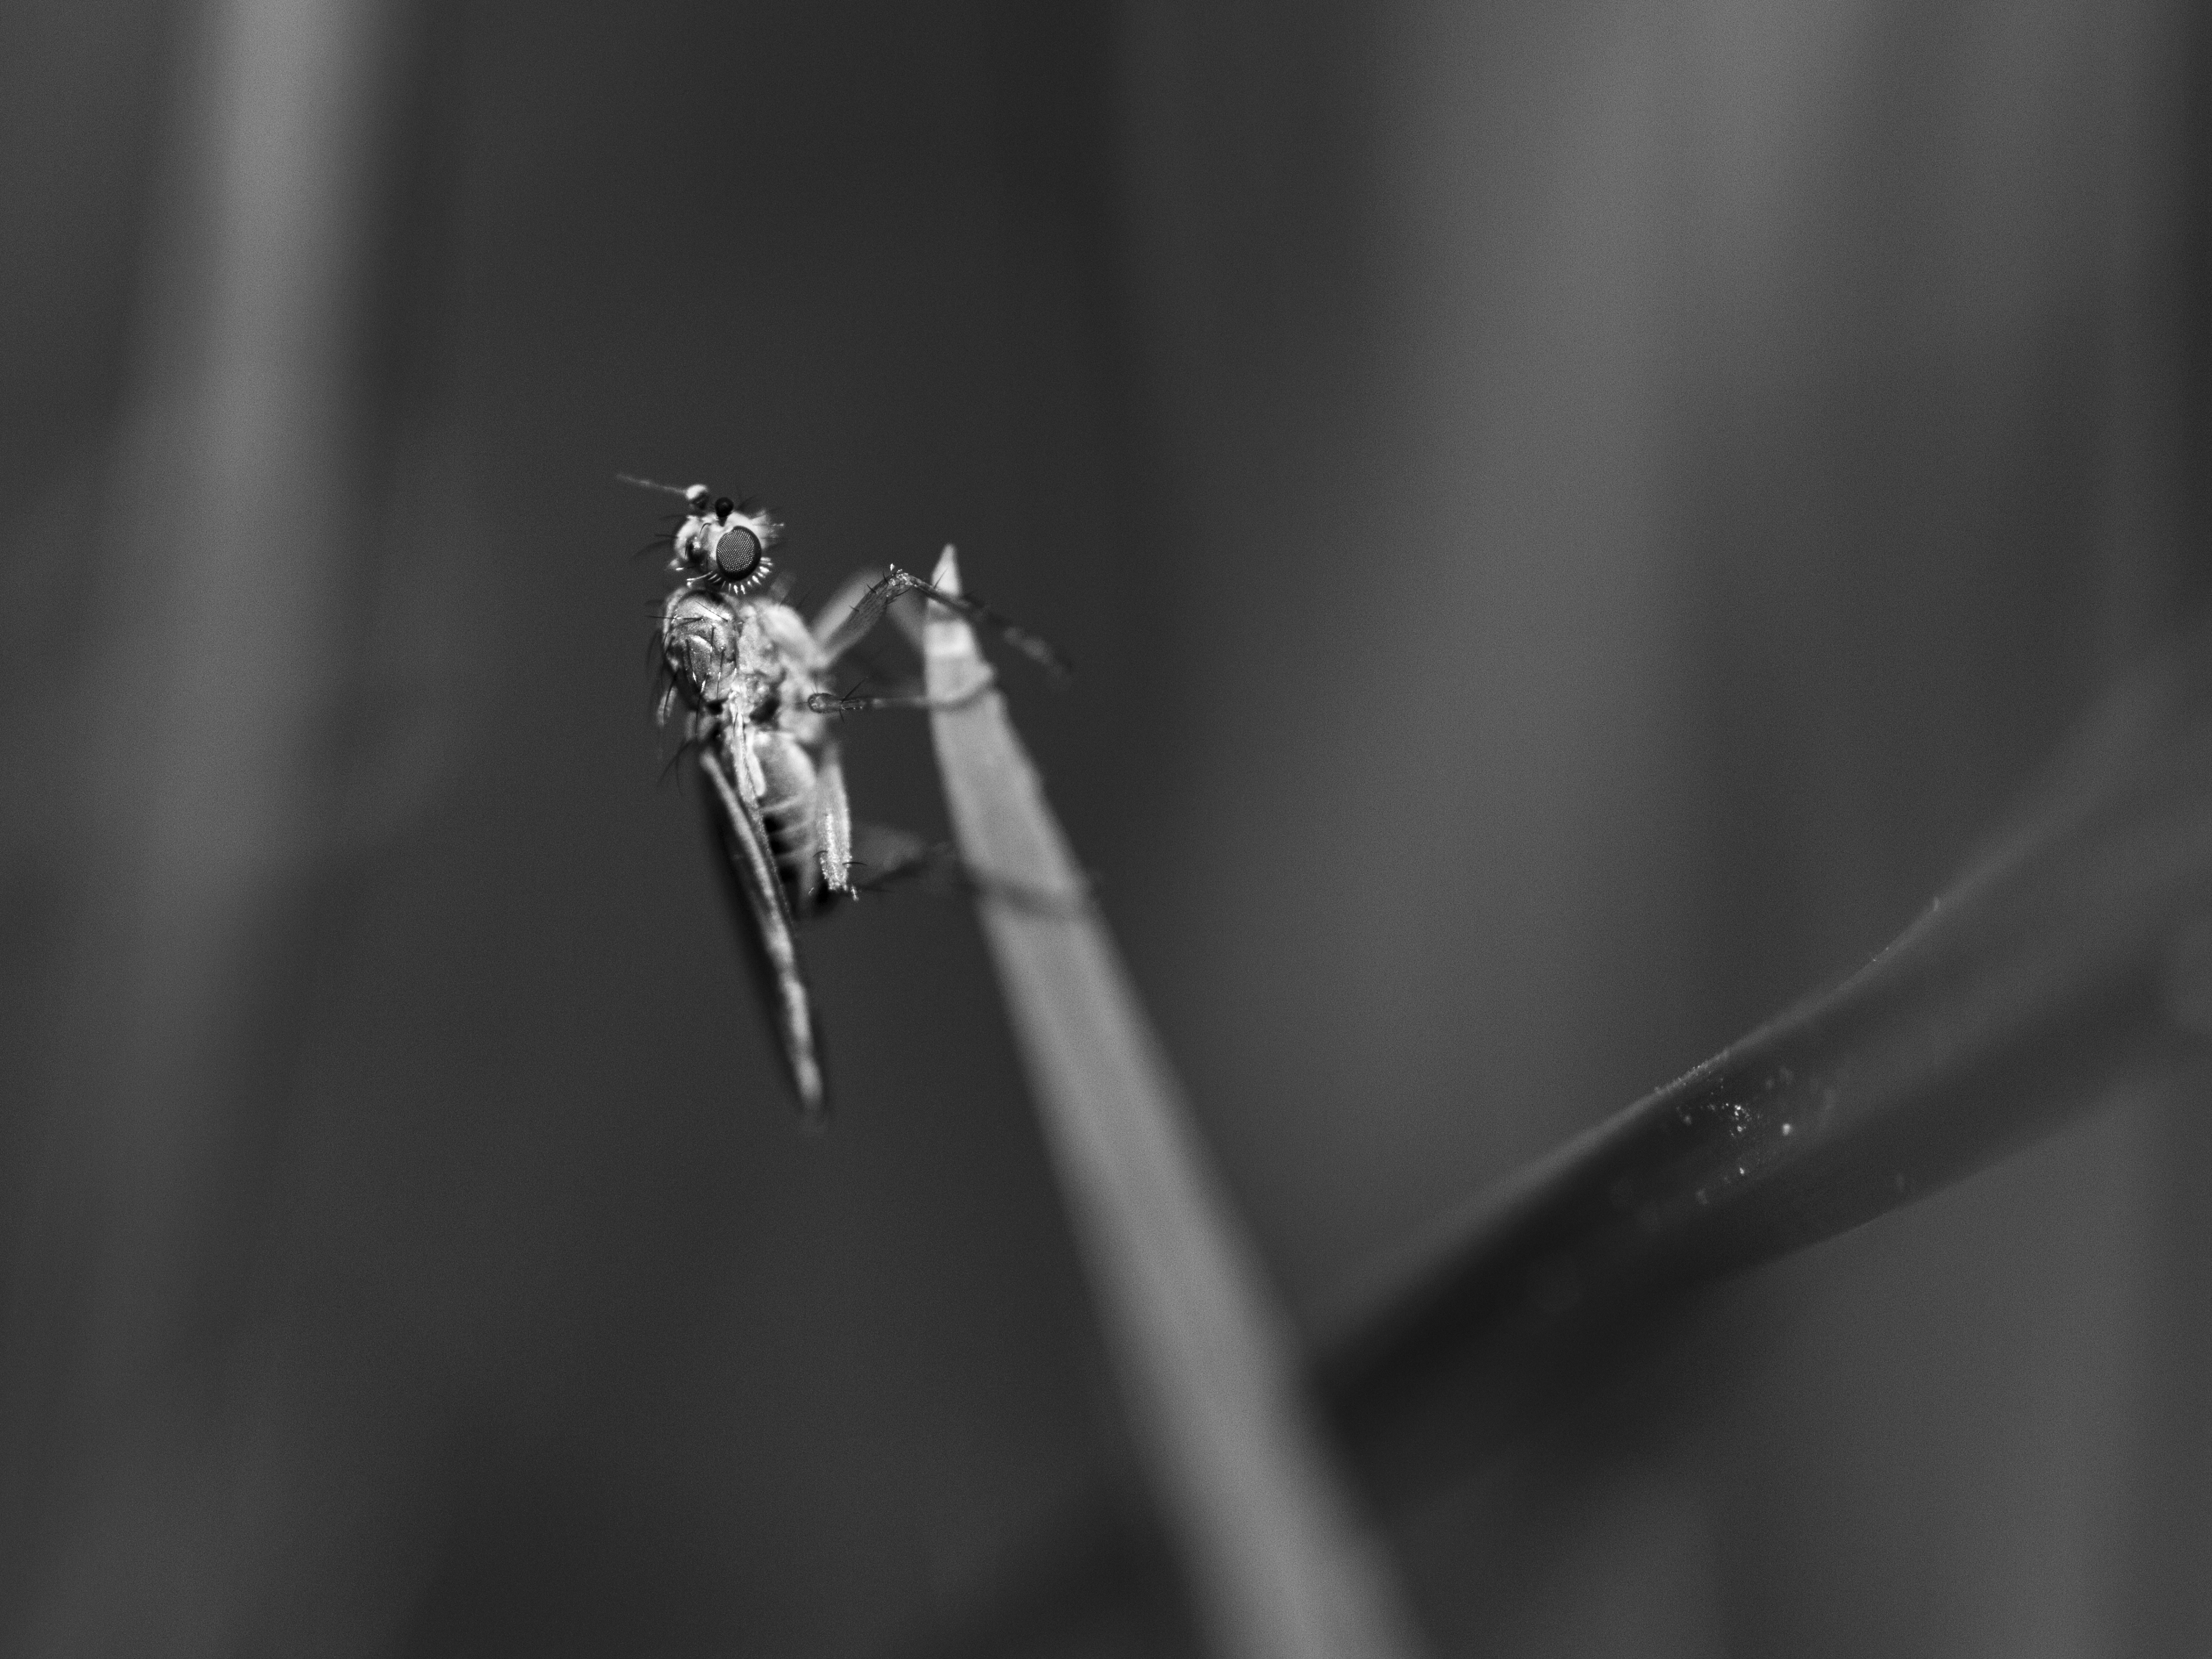
black and white, white, photography, darkness, black, monochrome, invertebrate, close up, uk, peterborough, macro photography, monochrome photography